Makarii Marchenko

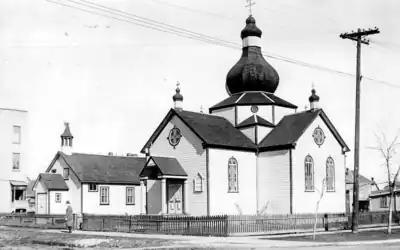
Left: Holy Ghost Church, 1903; Right: Independent Greek Church of Our Saviour, built later.

Seraphim and his assistant served mass at the Holy Ghost Church on the corner of McGregor Street and Pritchard Avenue on 13 December 1903, a small frame building on the east side of McGregor Street between Manitoba and Pritchard Avenues, blessing it and officially opening it for worship.